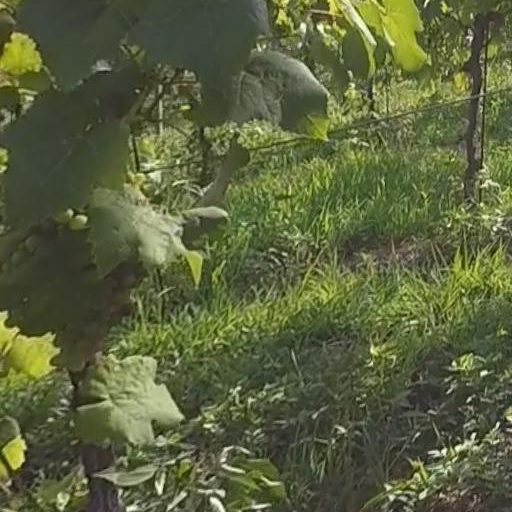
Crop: grape